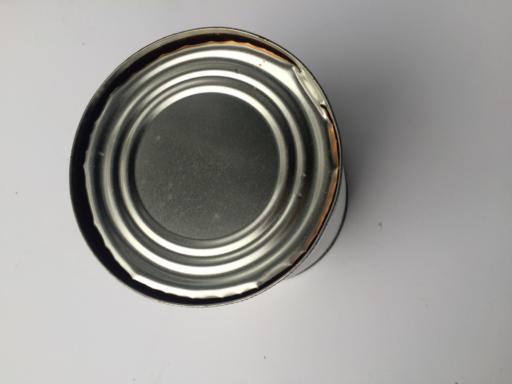
Waste category: metal